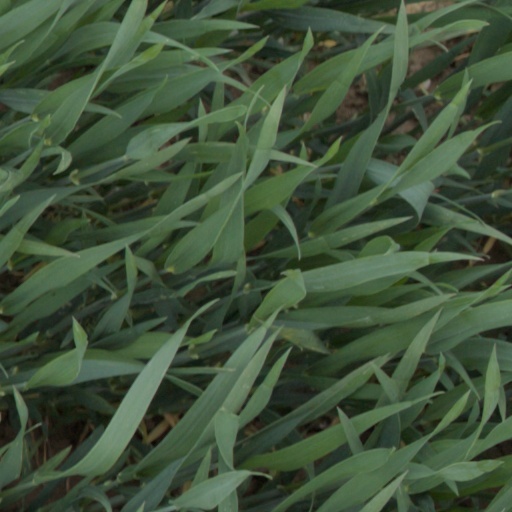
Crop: wheat